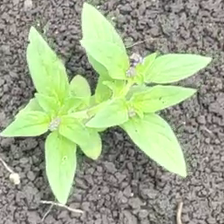
Weed species: Lamber_Quarter_plant(Chenopodium )